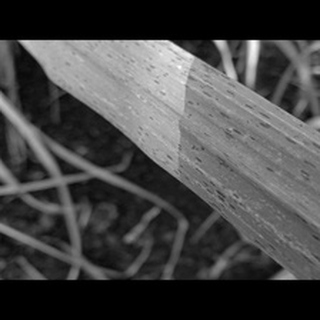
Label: sugarcane_rust